Naser Sahiti

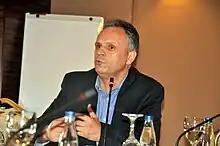
Naser Sahiti 2020

Naser Sahiti (born 12 March 1966) is a Kosovan mechanical engineer, professor, and former rector. He was a Professor of Mechanical Engineering, and served as the Rector of the University of Pristina, from 2020 to 2022.